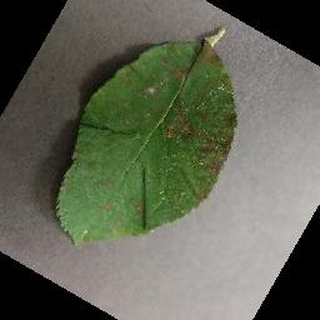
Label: apple_cedar_apple_rust